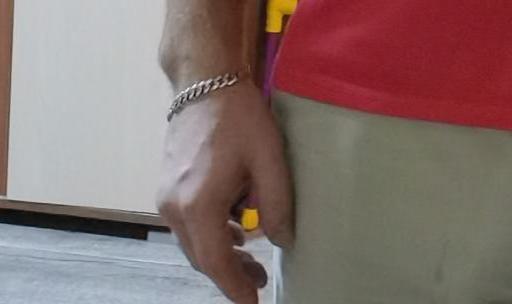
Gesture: no_gesture